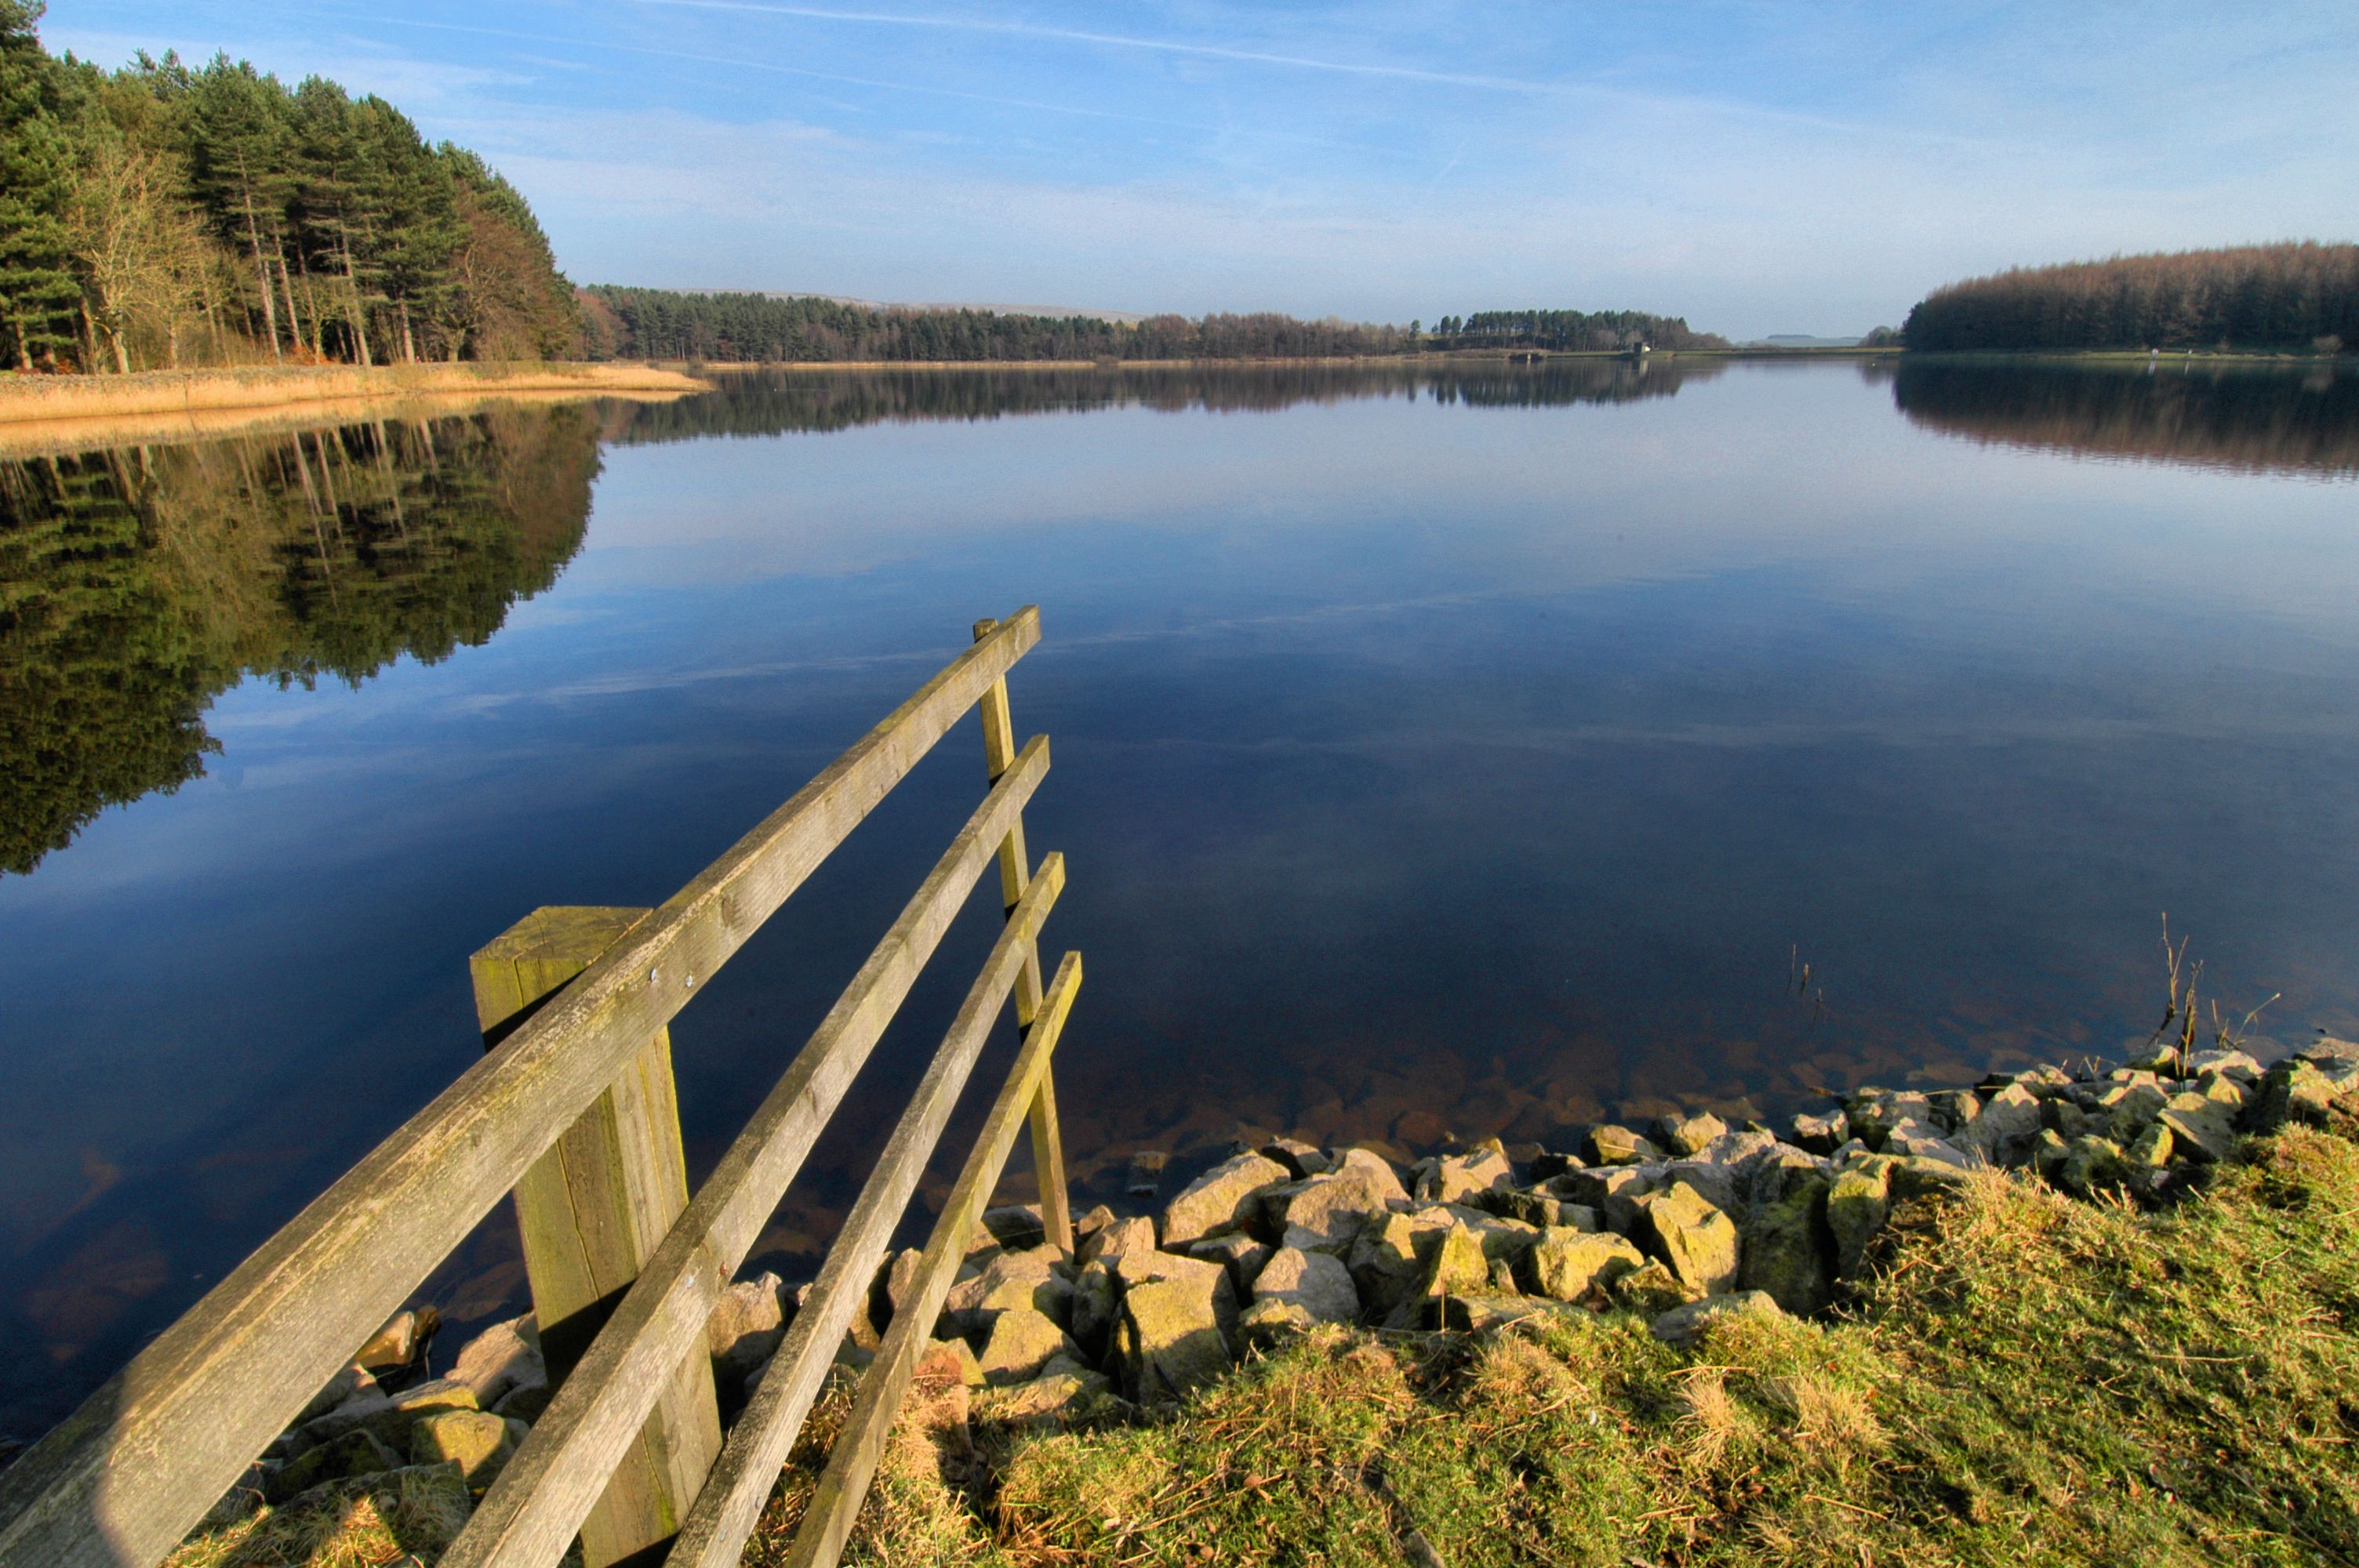
wilderness, lake, river, reflection, reservoir, body of water, lancashire, bolton, loch, entwistle